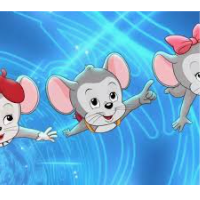
Portrait style: Cartoon Portrait